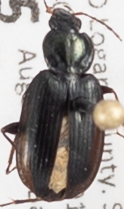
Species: Agonum placidum
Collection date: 2014-08-05
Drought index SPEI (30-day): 0.05
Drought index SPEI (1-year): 0.71
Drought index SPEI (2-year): -0.728